Hitachi

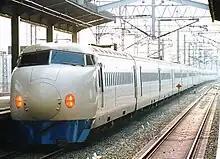
Hitachi played a crucial role in the development of the Shinkansen.

World War II and its aftermath significantly impacted Hitachi, leading to the destruction of factories, post-war internal discord, and the removal of founder Namihei Odaira by the Allied occupation forces. Hitachi went public in 1949, listing on the Tokyo Exchange (TYO:6501). Odaira returned to the company in 1951 when the purge of key pre-war Japanese figures ended. However, he died in October of the same year at age 77.